Pink & Habanero

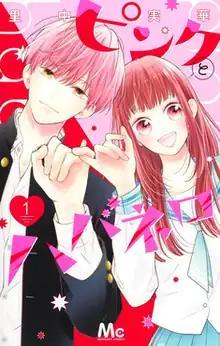
First volume cover

is a Japanese manga series written and illustrated by Mika Satonaka. It has been serialized in Shueisha's manga magazine "Margaret" since October 2021.